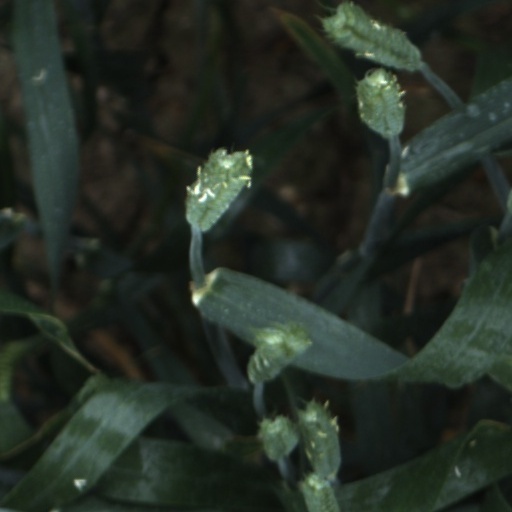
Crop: wheat